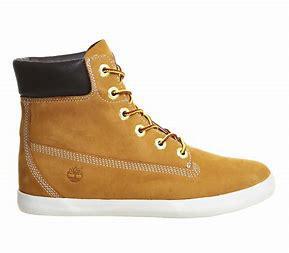
Brand: Timberland
Model: 6 Inch Nubuck